OLV (anti-fragmentation vest)

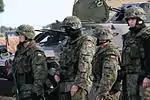
Polish soldiers using OLV vest

Kamizelka OLV – Polish bulletproof vest intended for soldiers of Polish Land Forces. In production since the early 1990s.